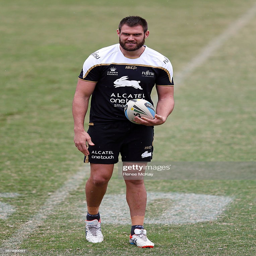
rugby player arrives at a training session .